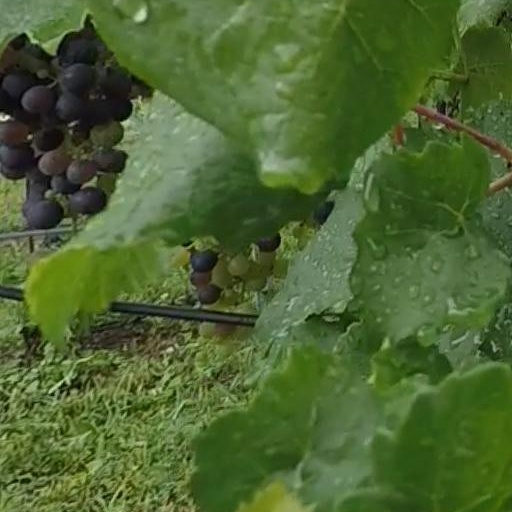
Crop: grape